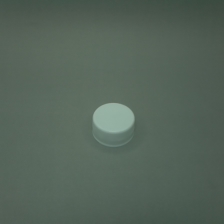
Color: white/transparent
Cap type: standard cap